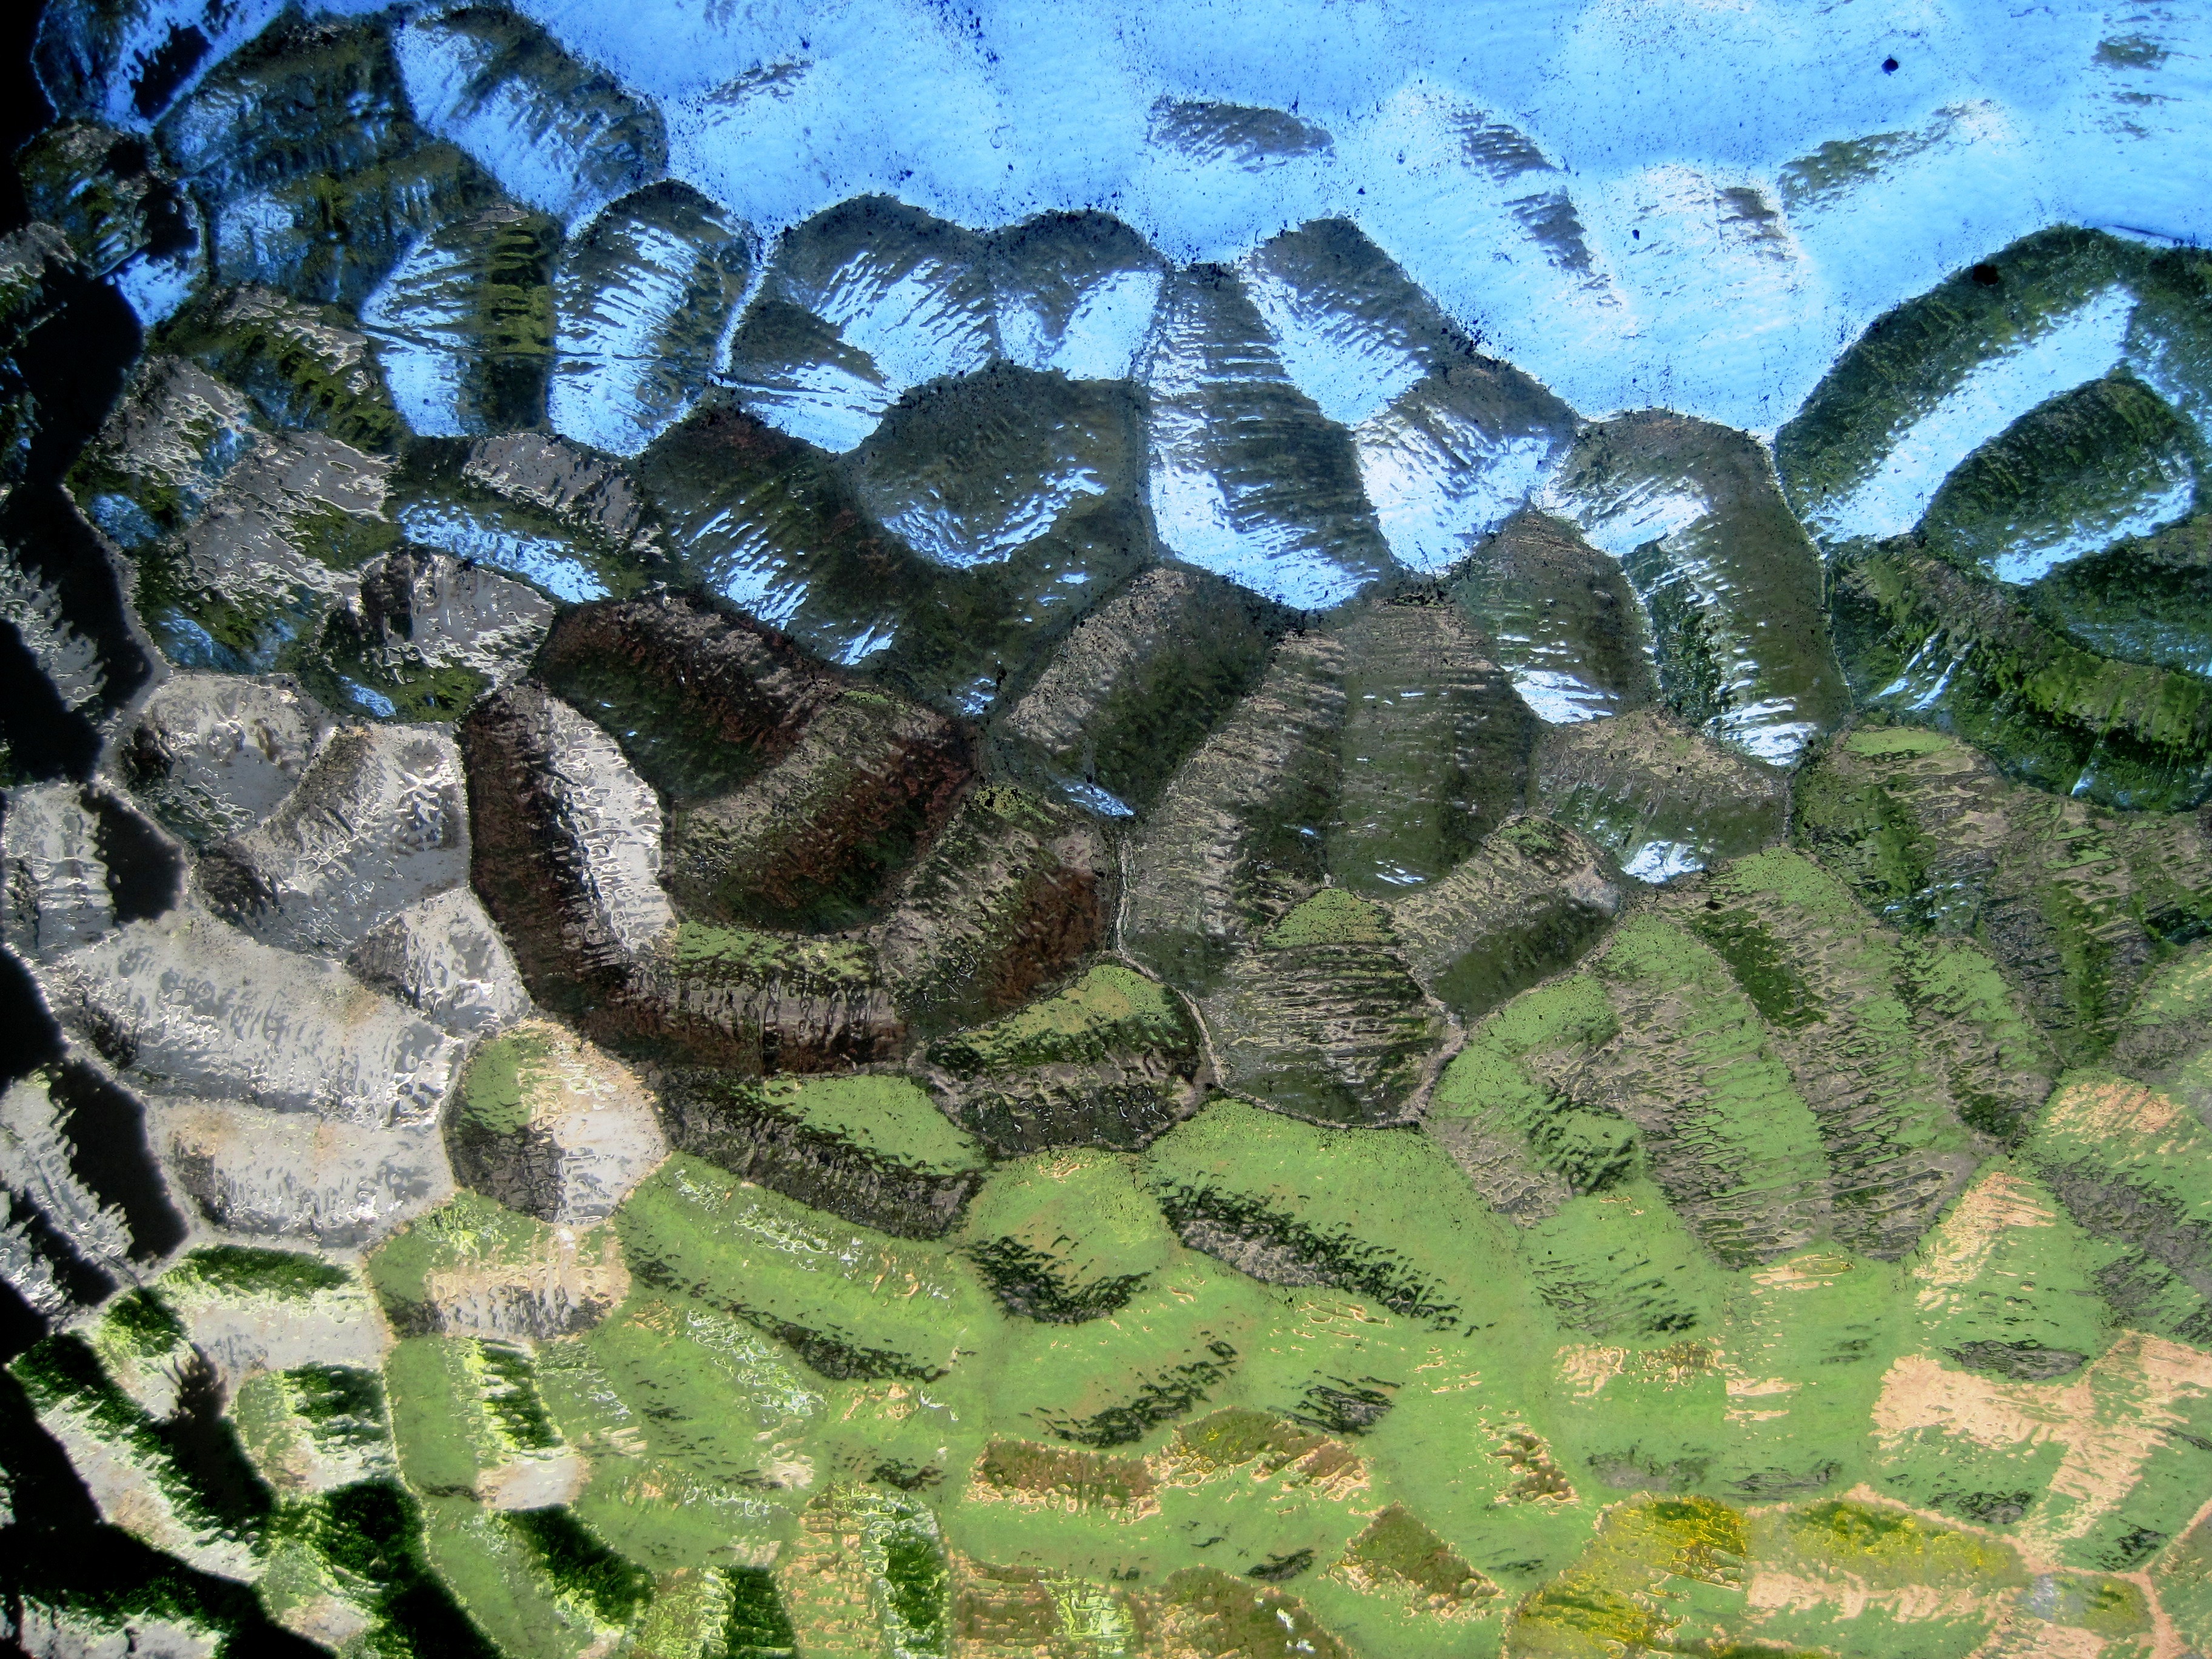
window, glass, green, reflection, jungle, blue, terrace, pane, embossed